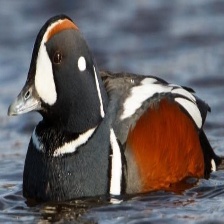
Species: HARLEQUIN DUCK
Scientific name: HISTRIONICUS HISTRIONICUS
ImageNet parent category: drake